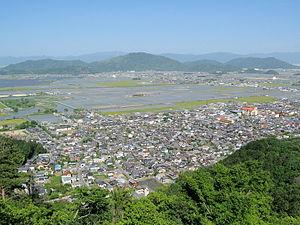
Ōmihachiman est une ville située dans la préfecture de Shiga, au Japon.